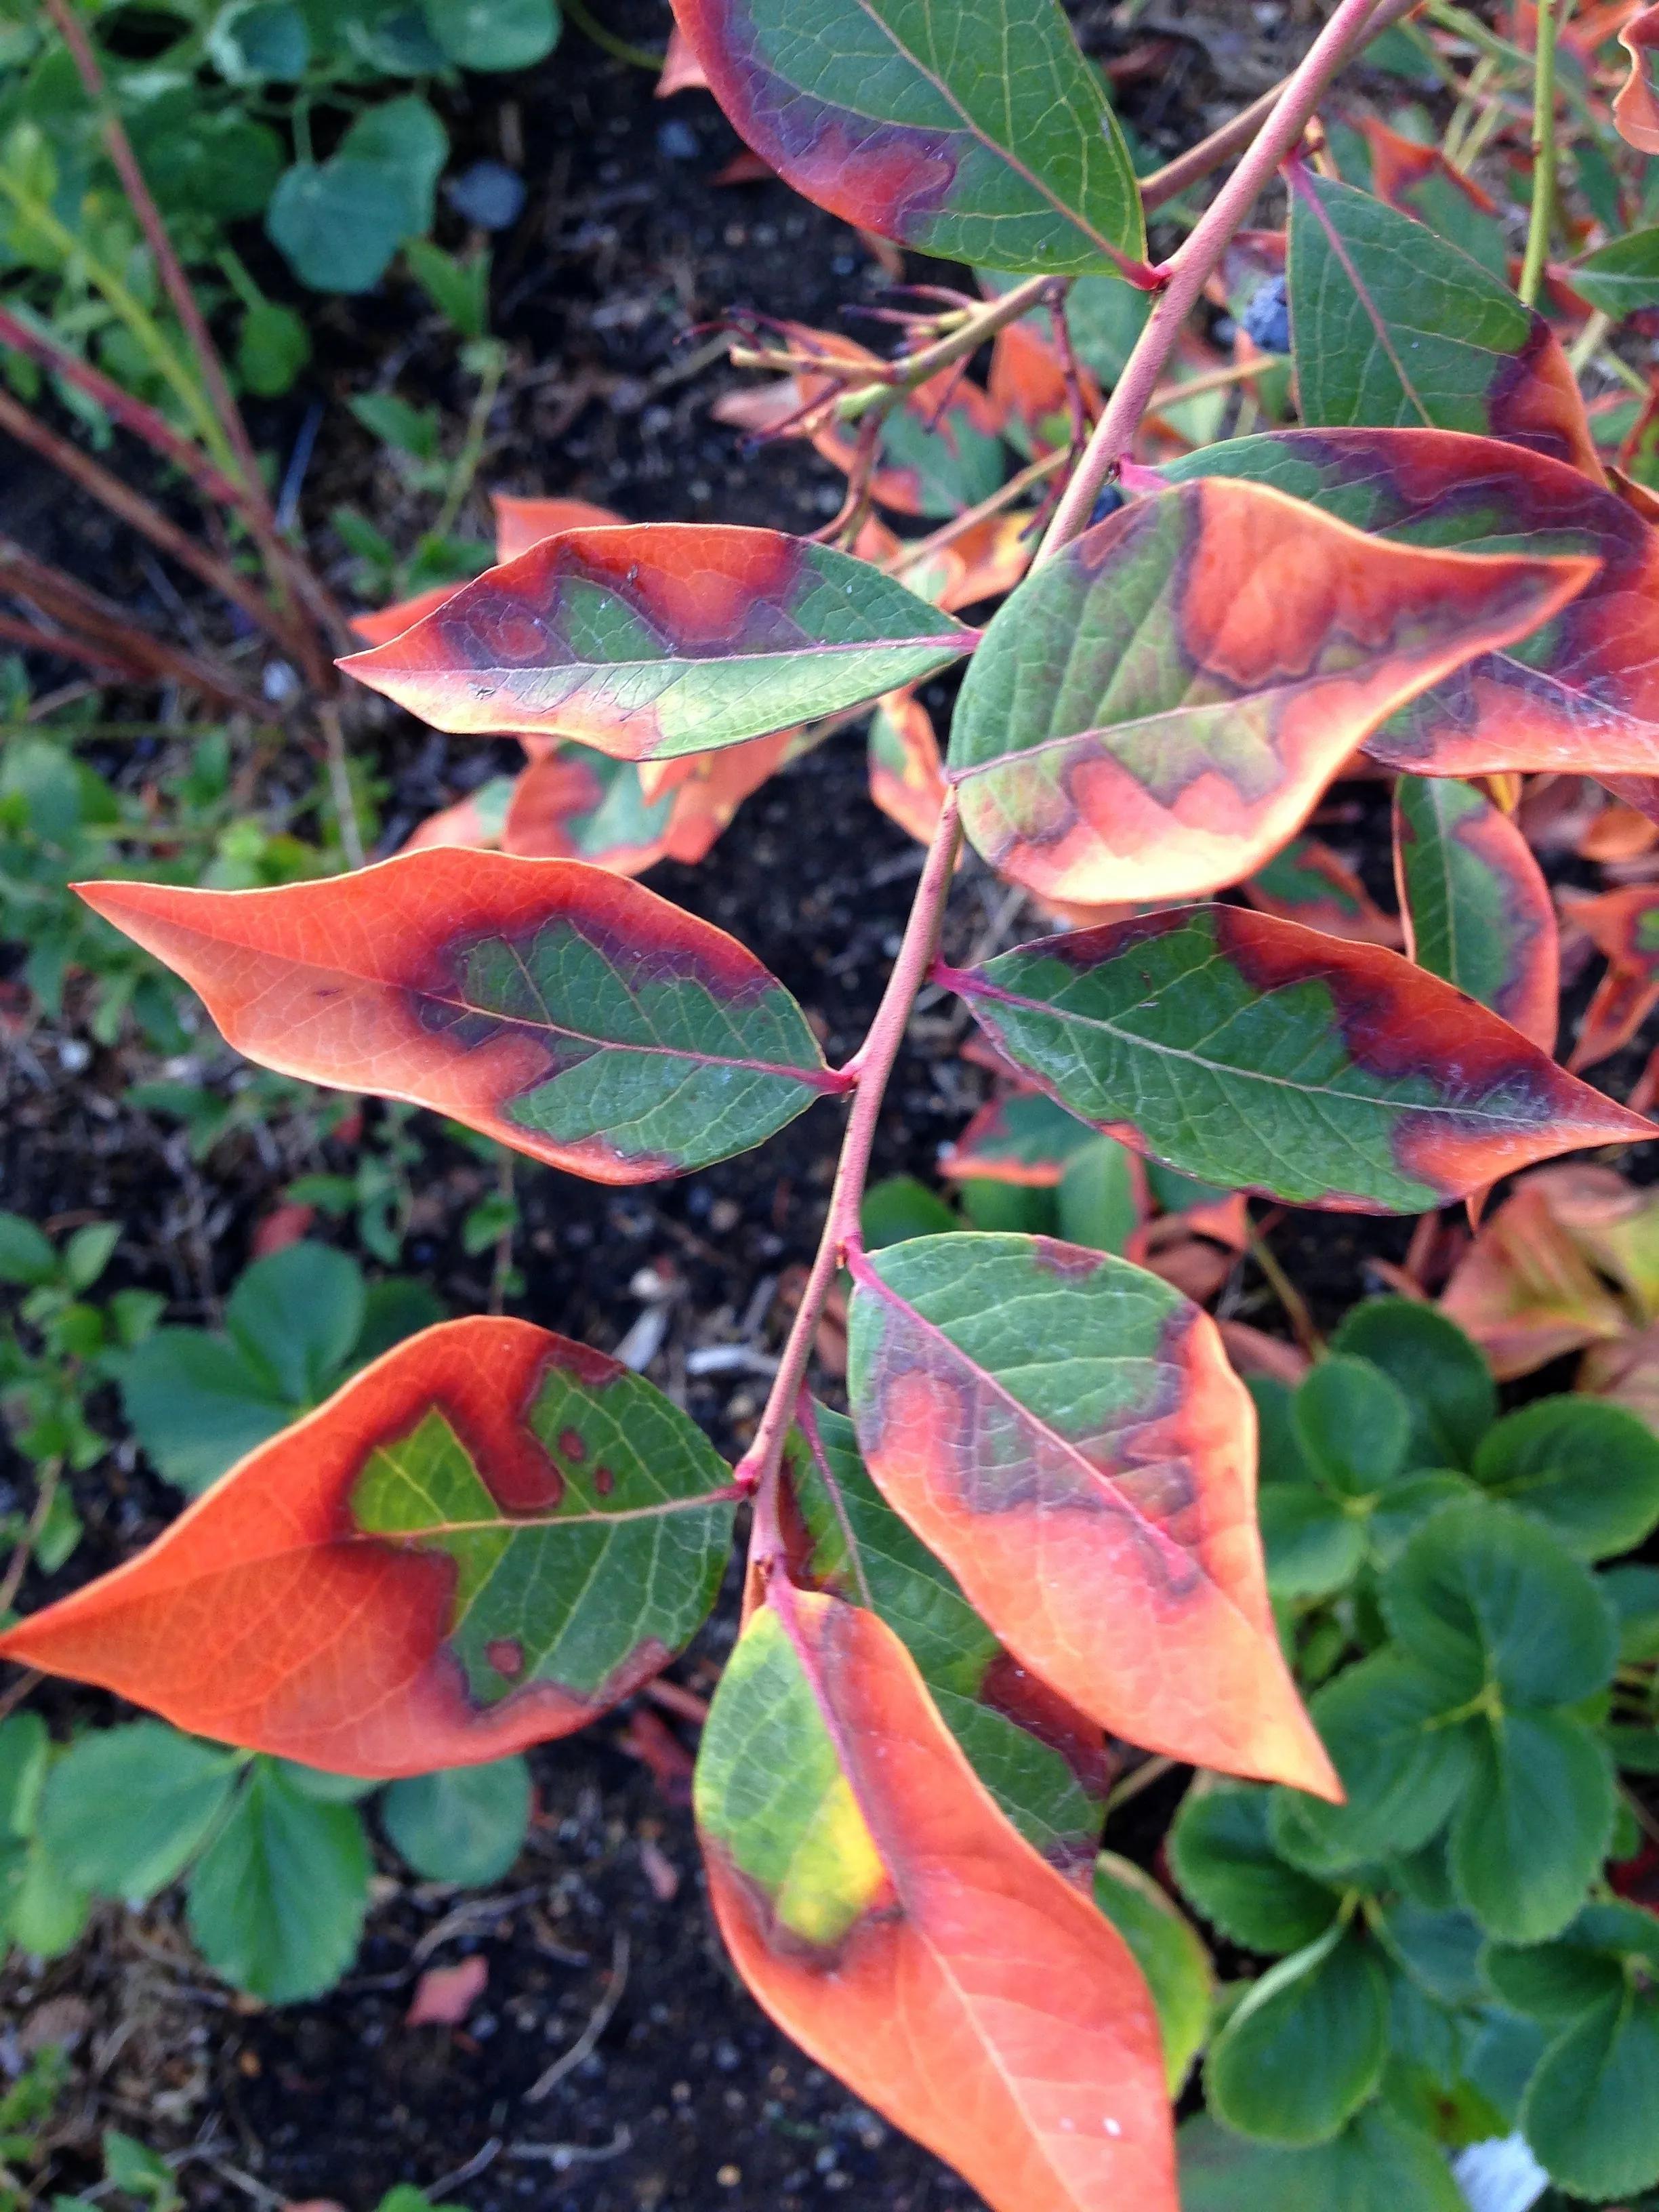
Plant: Blueberry
Disease: blueberry scorch